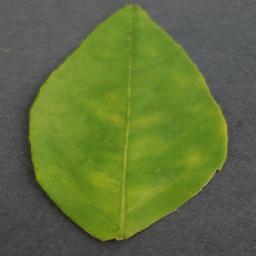
Label: Orange___Haunglongbing_(Citrus_greening)